Junior Byles

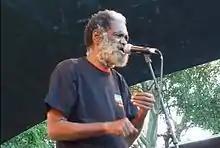
Byles in 2010

Kenneth Byles (2 February 1948 – 15 May 2025), also known as "Junior Byles", "Chubby", or "King Chubby", was a Jamaican conscious roots reggae singer.